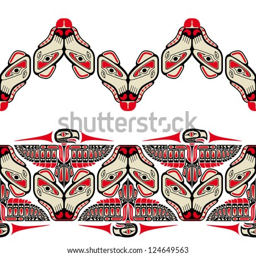
style seamless pattern created with animal images .